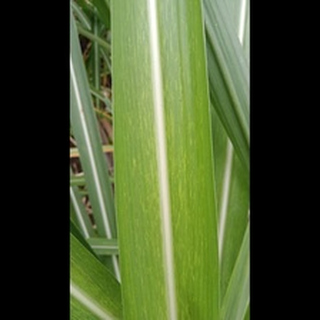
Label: sugarcane_mosaic